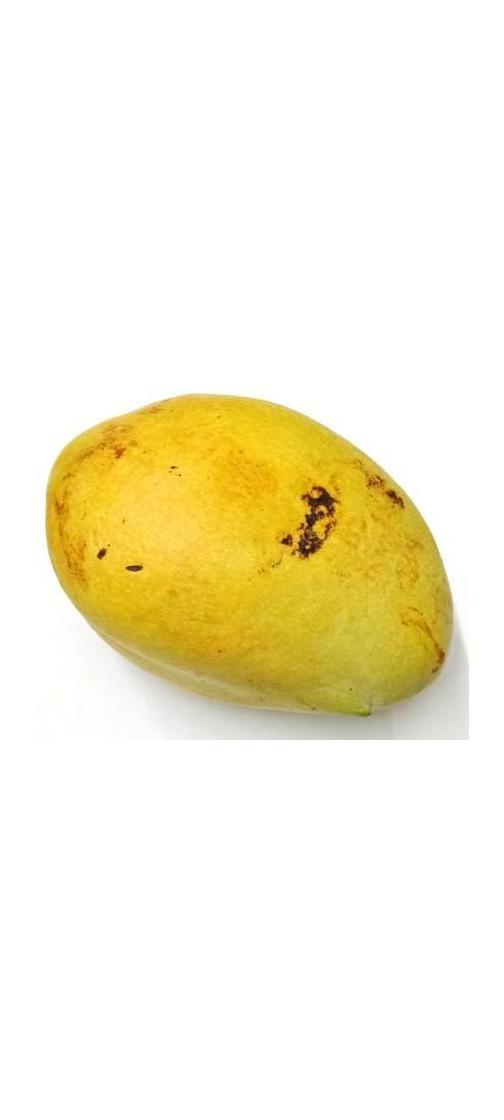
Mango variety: Bari-11